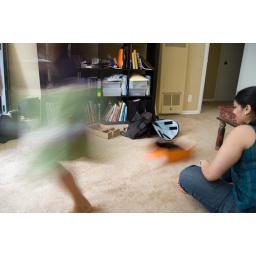
The cats like being pulled along in shoe boxes. My cousin obliges.